Grassroots environmental activism in the United States–Mexico borderlands

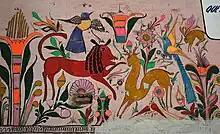
Antique Mexican painting of a lion, deer, bird, and rabbit illustrates country's biodiversity.

As new infrastructure has been developed throughout the region, for purposes including transportation and national security programs, questions involving its impact on the environment has grown. This discussion coincides with the rise in environmental justice campaigns and ongoing research that concerns pollution exposure and its relationship to race and class. As global organizations address environmental issues in the borderlands, grassroots programs continue to assist their efforts through local means.